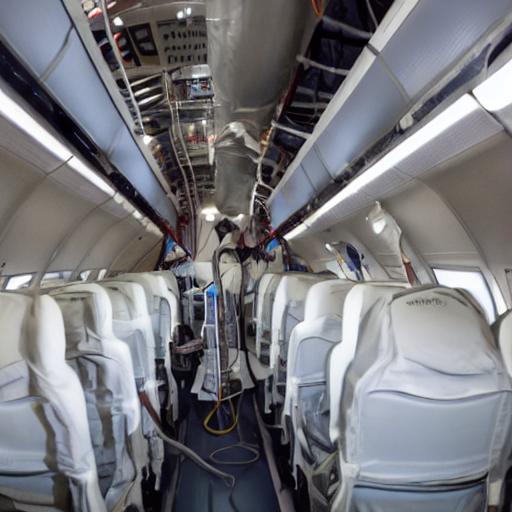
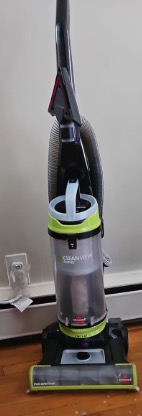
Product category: items_vacuum
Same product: no